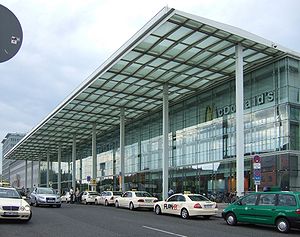
Berlin Ostbahnhof
Stationsbygningen.
Berlin Ostbahnhof er en af de større banegårde i Berlin, Tyskland. Den er beliggende i Friedrichshain i Østberlin, der nu er en del af bydelen Friedrichshain-Kreuzberg. Ostbahnhof har skiftet navn flere gange end nogen anden berlinsk jernbanestation. Den var kendt som Berlin Hauptbahnhof fra 1987 til 1998, men blev som sådan erstattet af Berlins nye hovedbanegård i 2006. Berlin Ostbahnhof var sammen med Berlin Zoologischer Garten to af byens primære stationer, men har siden 2006 været af mindre betydning.